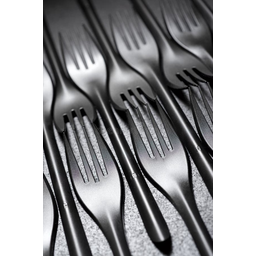
Label: plastic